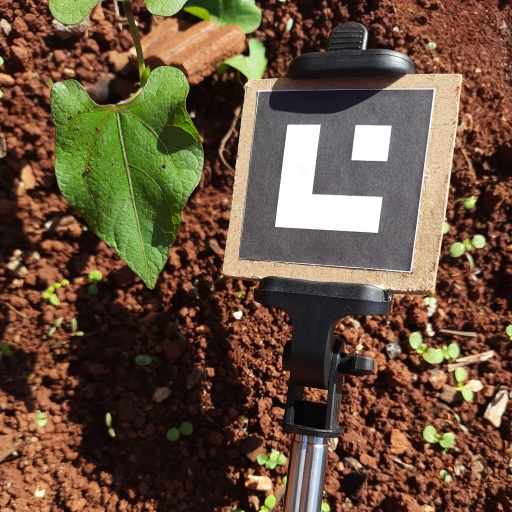
Observations: wavy surface, no eating holes, with water drops, with soild dust, under sunlight